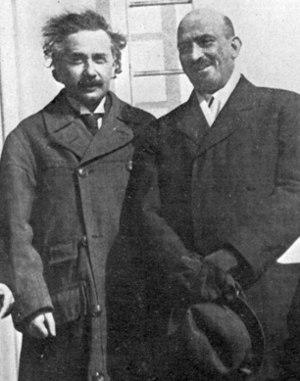
Albert Einstein né le 14 mars 1879 à Ulm, dans le Wurtemberg, et mort le 18 avril 1955 à Princeton, dans le New Jersey, est un physicien théoricien. Il fut successivement allemand, apatride, suisse et de double nationalité helvético-américaine. Il épousa Mileva Marić, puis sa cousine Elsa Einstein.